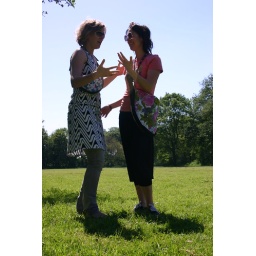
Designers AAPEE bag in the field